England Invaded

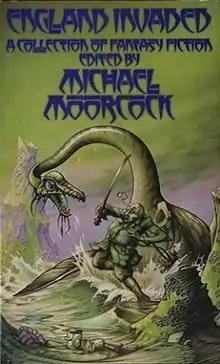
First edition (publ. W. H. Allen & Co.). Cover art by Rodney Matthews.

England Invaded is an anthology of imaginative fiction, including invasion literature, from the Victorian and Edwardian periods, edited by British author Michael Moorcock. Originally published in hardback by W. H. Allen in 1977, it was re-issued as a paperback by Star in 1980.